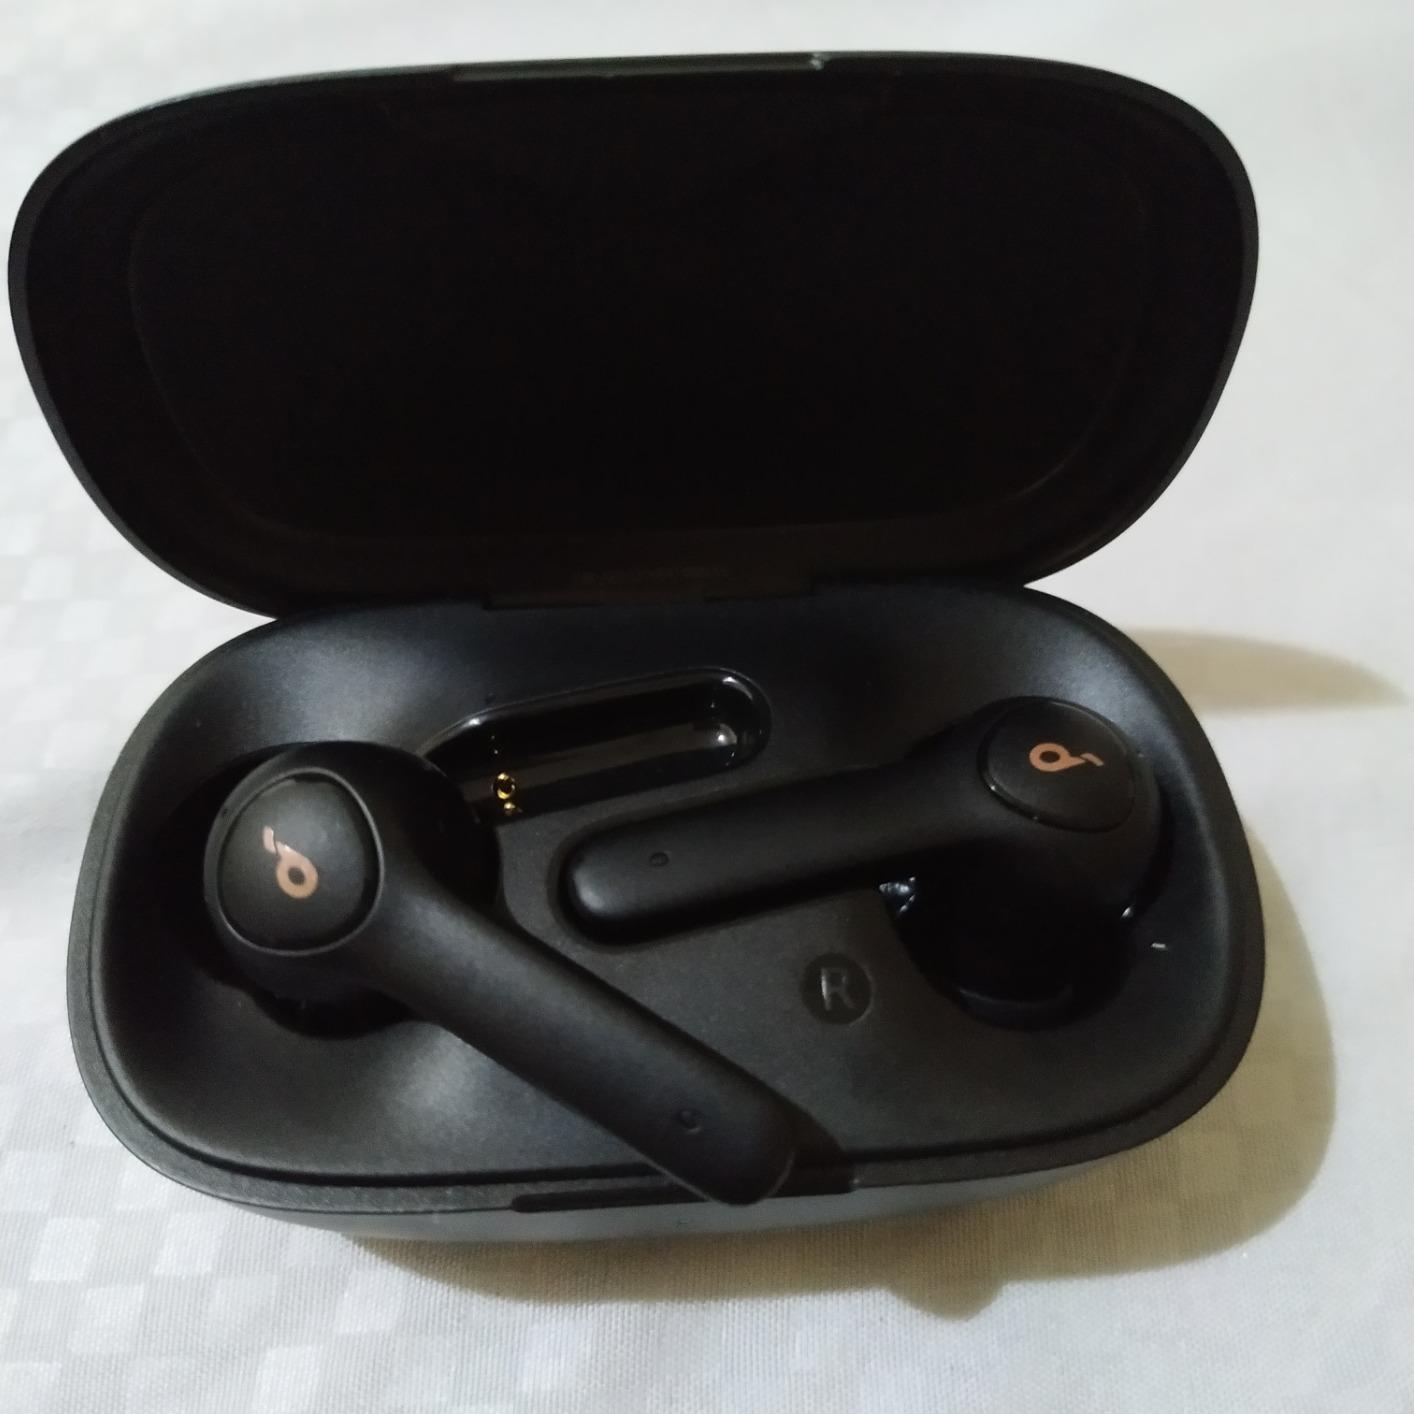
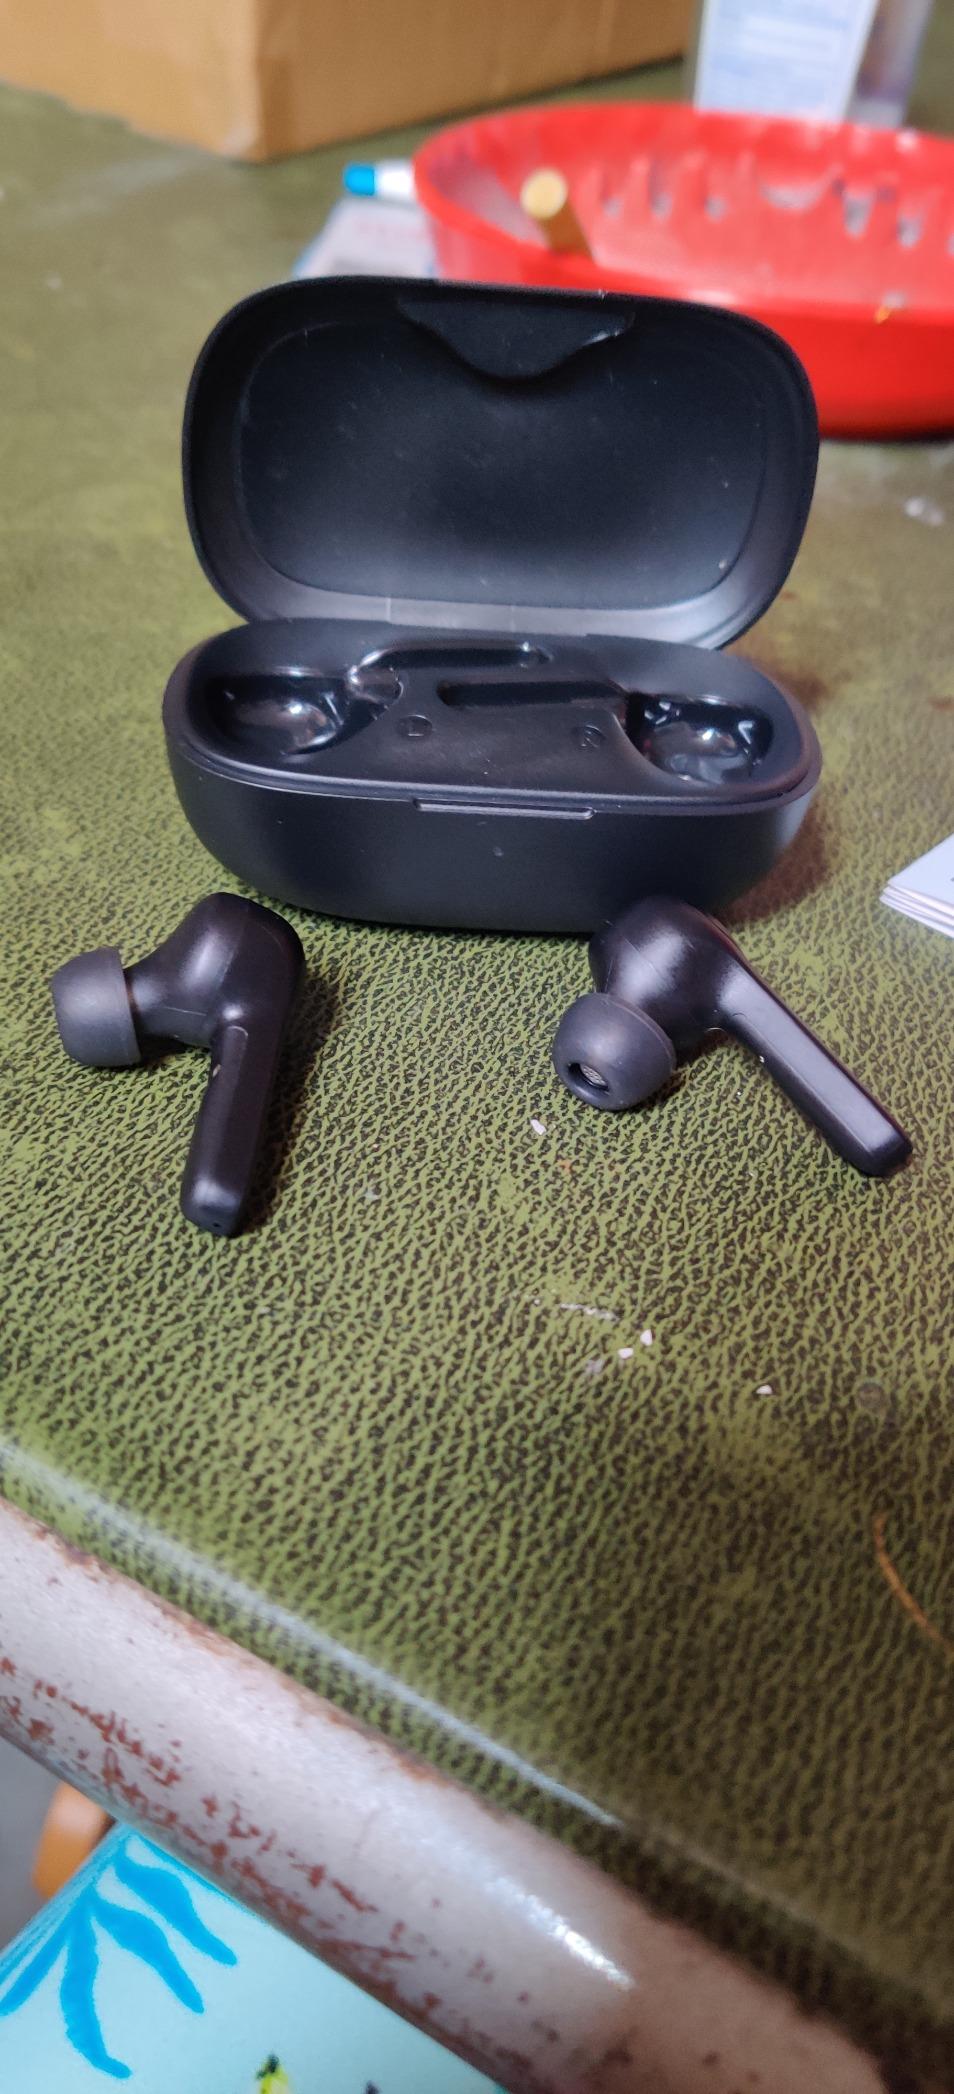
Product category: earbuds
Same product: yes